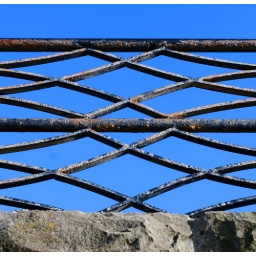
Railing against the clear blue sky